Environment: real
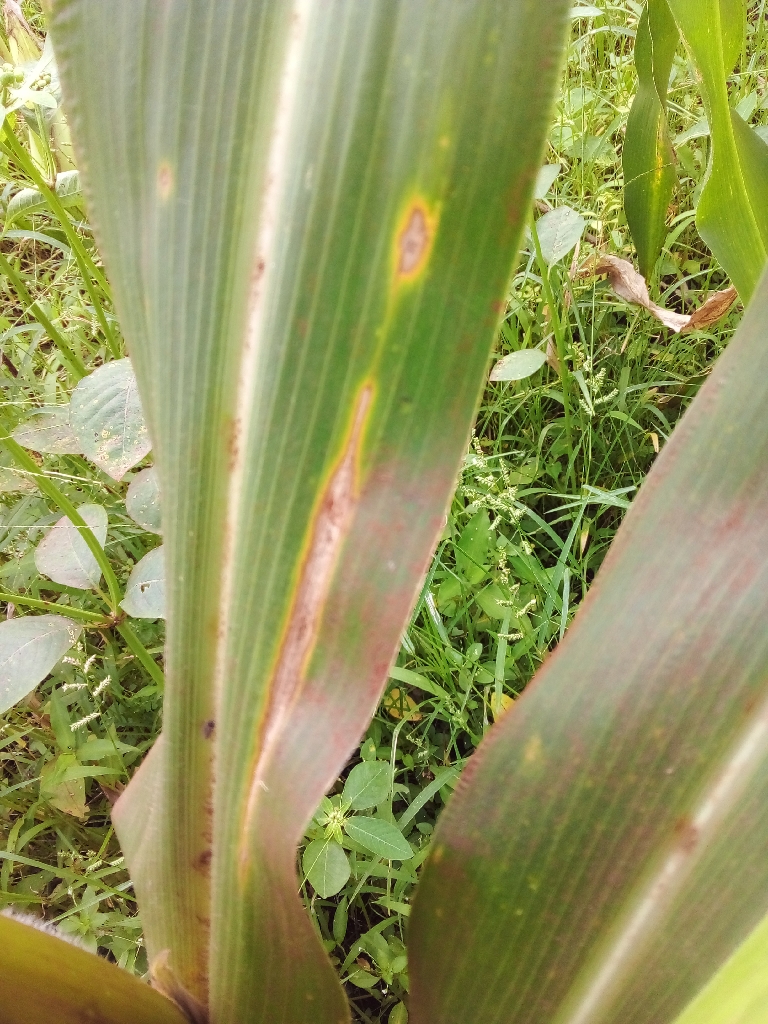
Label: northern_corn_leaf_blight